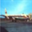
Label: airplane